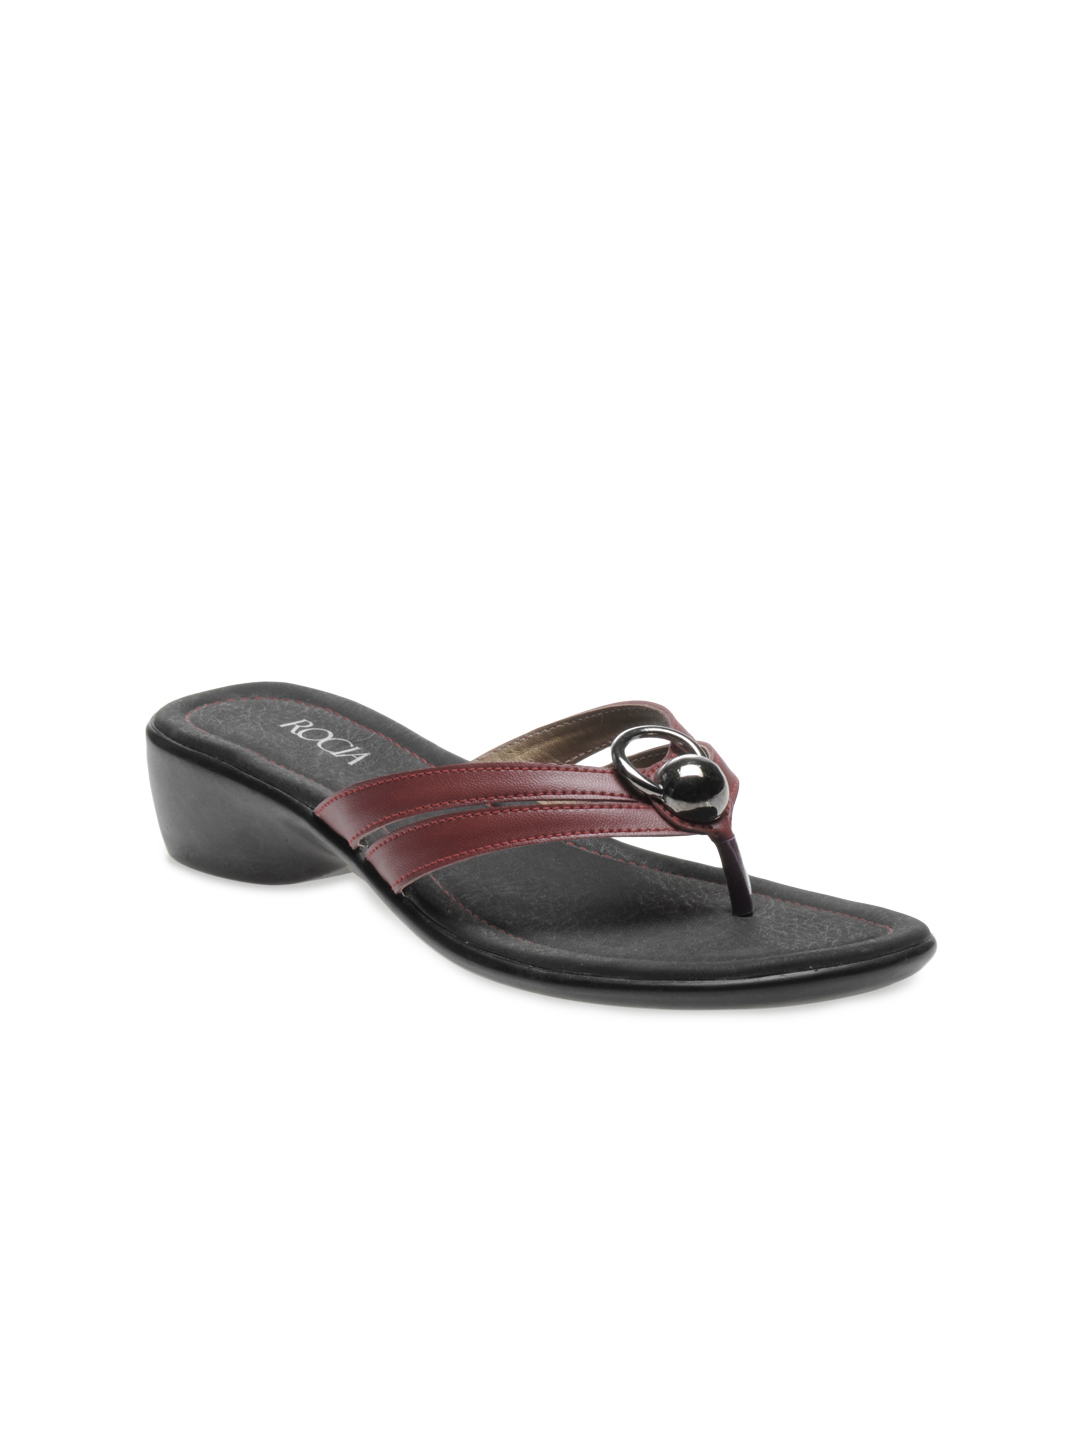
Rocia Women Maroon & Black Sandals
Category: Footwear / Shoes / Flats
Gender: Women
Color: Maroon
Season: Winter 2012
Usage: Casual